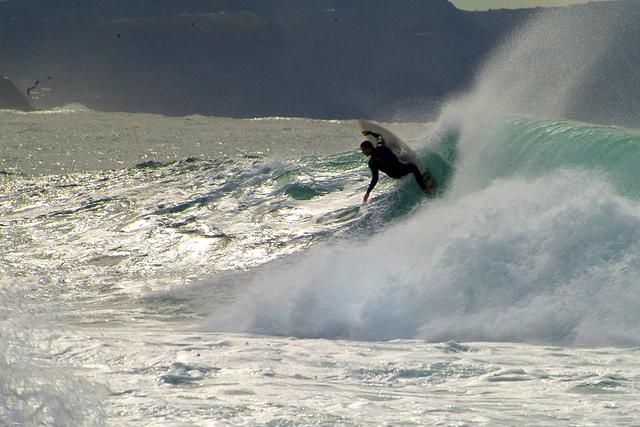
Surfer getting airborne while riding large wave in ocean current.